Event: Nepal Earthquake
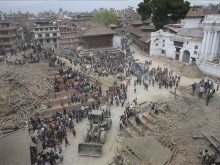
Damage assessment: damage